Oteiza

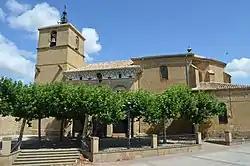
Iglesia de San Miguel - Oteiza de la Solana (Navarra)

Many years ago in Oteiza de la Solana, there was a pool called Idoia. It was located on the outskirts of the town. Nearby there was a farmyard and their animals went every day to drink fresh water from the pool.